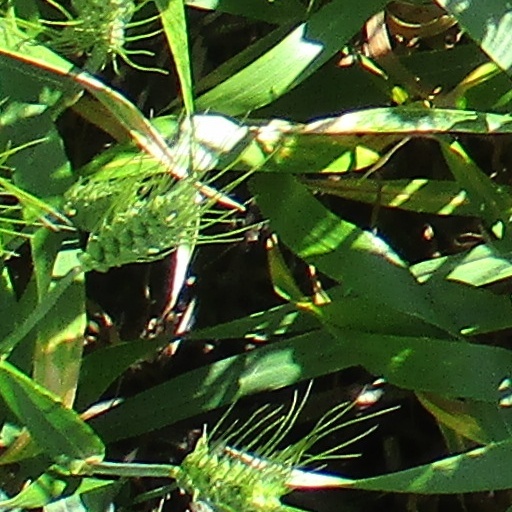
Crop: wheat